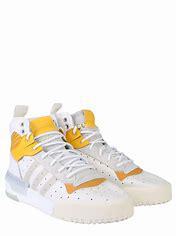
Brand: adidas
Model: originals Adidas Originals Rivalry Rm